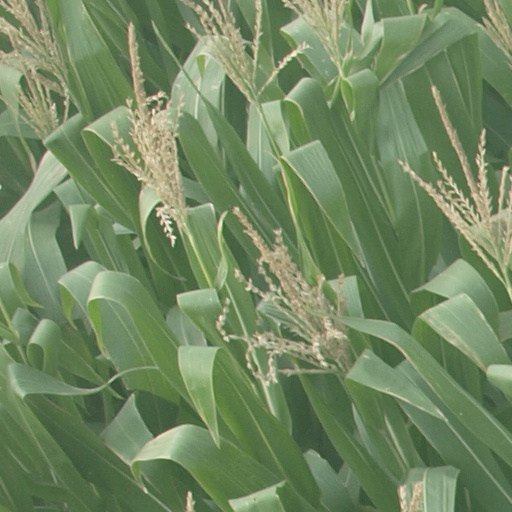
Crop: maize; corn